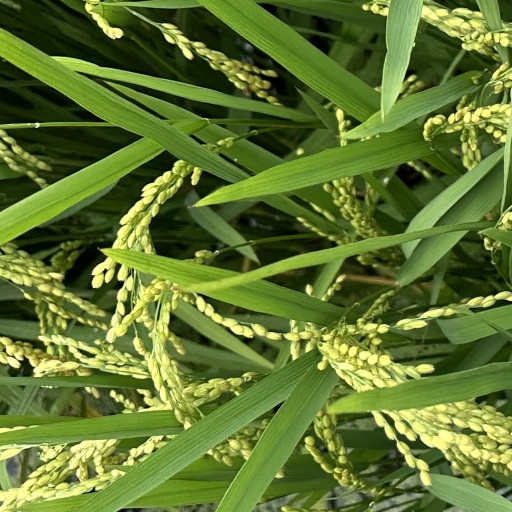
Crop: rice